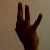
The image shows a hand gesture representing the number 9 in Indian Sign Language.